North Spokane Corridor

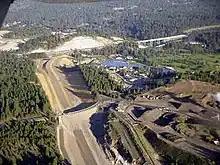
View of a graded section of the NSC at the north terminus of the project

After 33 years of further discussions and proposals, the final environmental impact statement (FEIS) for the current version of the project was approved in April 1997. The first phase of the NSC, consisting of grading between Hawthorne Road and US 2, broke ground in August 2001. The first ribbon cutting ceremony (for a segment of lanes between the Francis/Freya and Farwell interchanges) occurred on the eighth anniversary of the ground breaking, August 22, 2009. To reduce costs, the scope of construction was reduced in 2008, reducing the northmost portion from six lanes to four, eliminating part of the interchange at Wellesley Avenue, and constructing the freeway at ground level, rather than below. This reduced the cost of that portion from $720 million to $285 million, while still allowing for those improvements later.